Collins Street, Melbourne

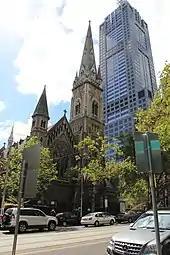
Scots' Church dwarfed by 120 Collins Street

Around the turn of the 20th century "doing the Block," or walking around in one's finest clothing to be seen, became a pastime for shoppers at the Block Arcade in the retail heart of Collins Street, between Elizabeth and Swanston Streets.